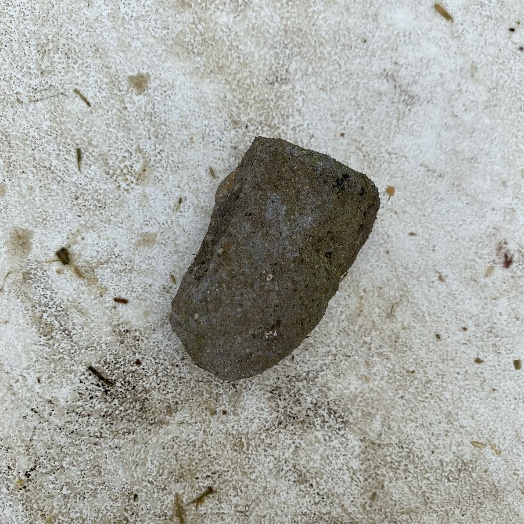
Label: Miscellaneous Trash